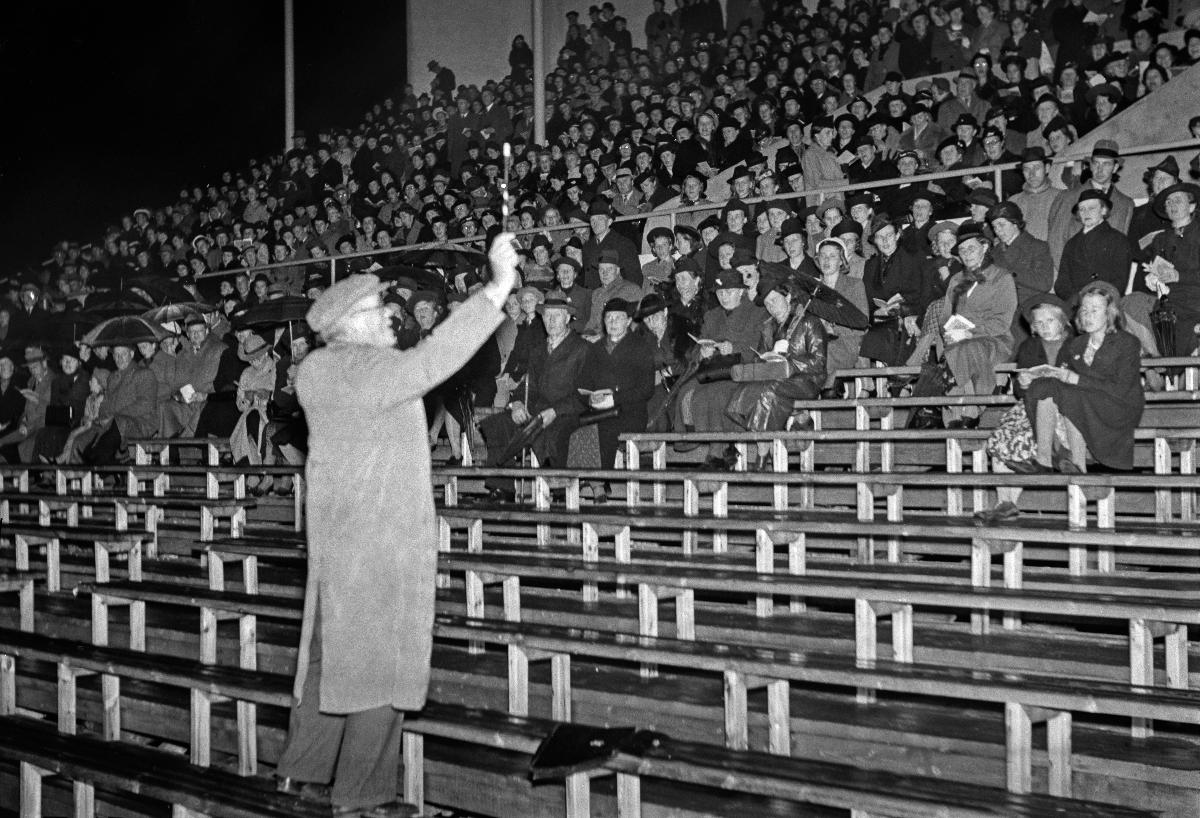
Yhteislaulua soutustadionilla
Allsång på roddstadion; Community singing on the Rowing Stadium
sisällön kuvaus: Yhteislaulua Helsingin soutustadionilla syyskuussa 1940. Laulua johtaa Evert Ekroth. sisällön kuvaus: Community singing on Helsinki Rowing Stadium in September 1940. The singing is led by Evert Ekroth. innehållsbeskrivning: Allsång på Helsingfors roddstadion i september 1940. Sången leds av Evert Ekroth.
Kuvaaja: Sundström, Hugo, kuvaaja
Vuosi: 1940
Paikka: Suomi, Uusimaa, Helsinki
Aiheet: HBL; laulaminen; yhteislaulu; soutustadionit; katsomot; singing; singalong; audience areas; rowing stadiums; community singing; audience seats; sång (sjungande); allsång; läktare; roddstadion; sång